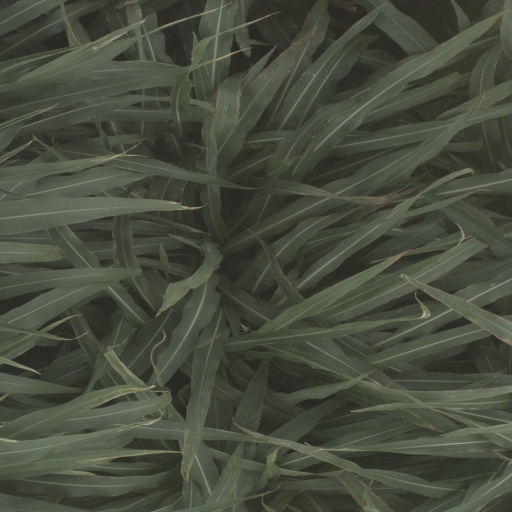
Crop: sorghum